Northwest Staging Route

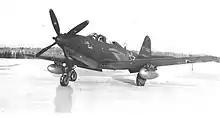
Bell P-63A-10-BE Kingcobra 42-70610 with twin 285-litre drop tanks in Red Air Force markings, 1944 at Ladd Field, Fairbanks Alaska prior to its flight to the Russian front as a Lend-Lease aircraft.

Three main types of combat aircraft were ferried to the Soviet Union under Lend-Lease. Fighter aircraft were Bell P-39 Airacobras, and later its successor, the Bell P-63 Kingcobra, which were favored by the Red Air Force who used the two types with great success. The majority of the P-39s shipped to the Soviet Union were the definitive Q-models. Bombers included the Douglas A-20 Havoc light attack bomber and North American B-25 Mitchell medium bombers that were also sent to the Red Air Force. Transport aircraft were made up of predominantly, the Douglas C-47 Skytrain, also supplied in great numbers.